Charlee

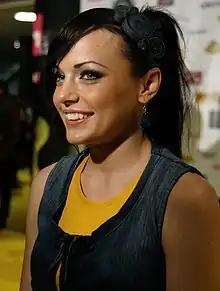

Vera Luttenberger (born 28 January 1993), better known as Charlee, is an Austrian electropop singer.